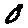
Label: 0